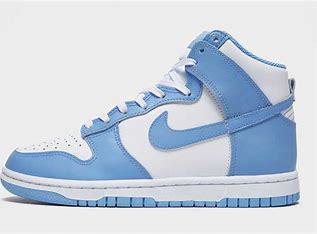
Brand: Nike
Model: kg Nike Dunk